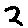
Label: 2